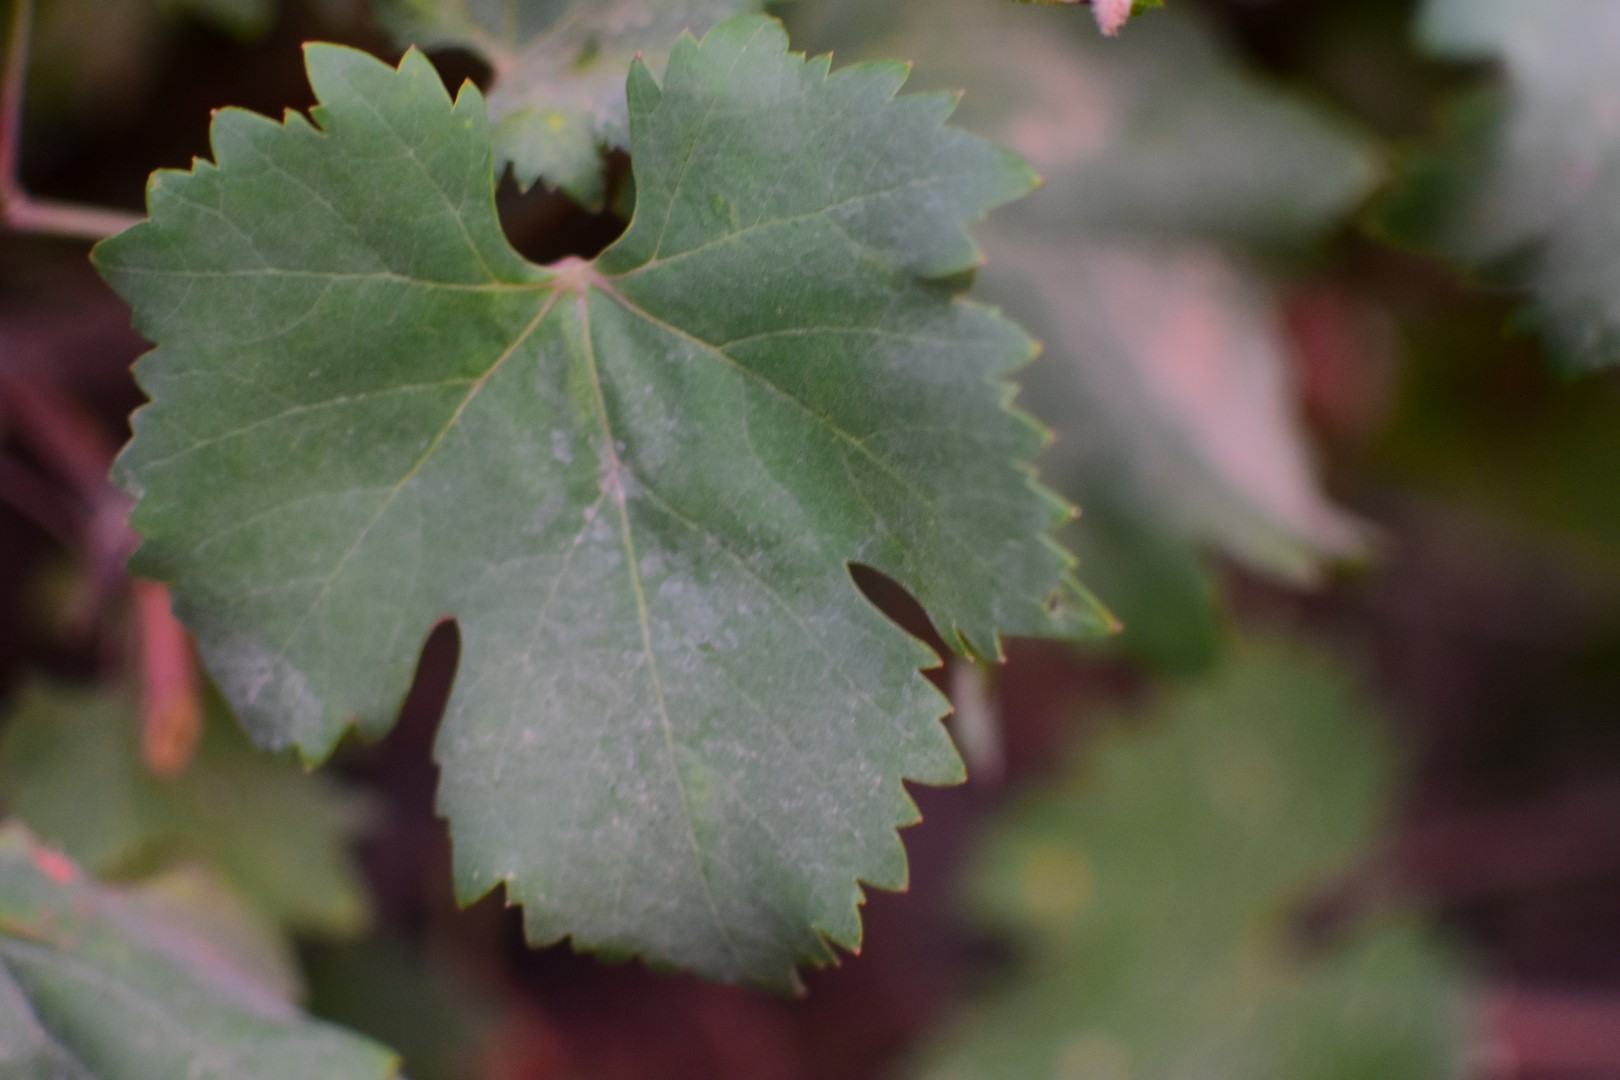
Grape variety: Shdah